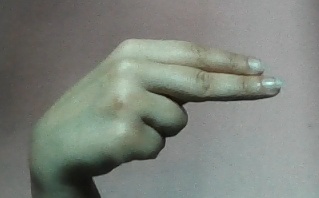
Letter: ain